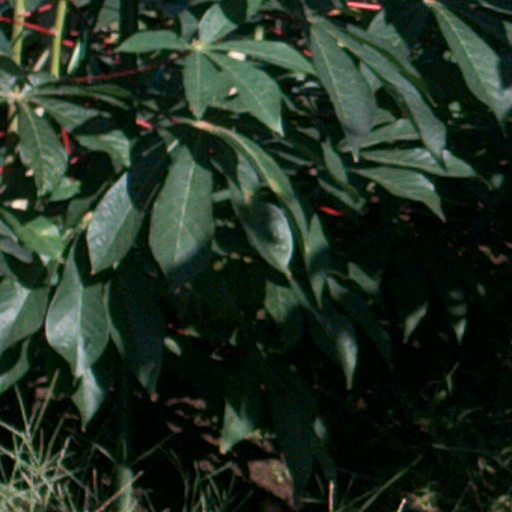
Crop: cassava